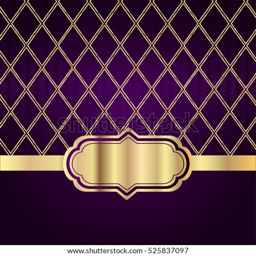
universal vintage background in a luxurious style , purple and gold color .